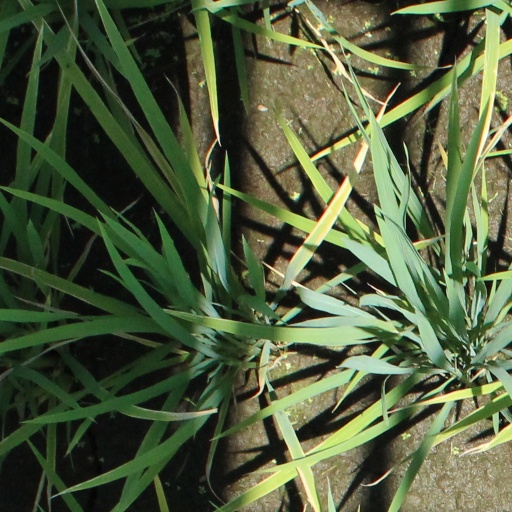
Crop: rice